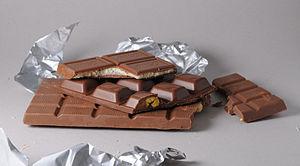
Le chocolat au lait est un chocolat contenant usuellement entre 25 % et 40 % de cacao et de beurre de cacao, du lait généralement sous forme de lait en poudre, ainsi que du sucre. Le chocolat au lait a été inventé en 1875 par Daniel Peter à Vevey en Suisse.